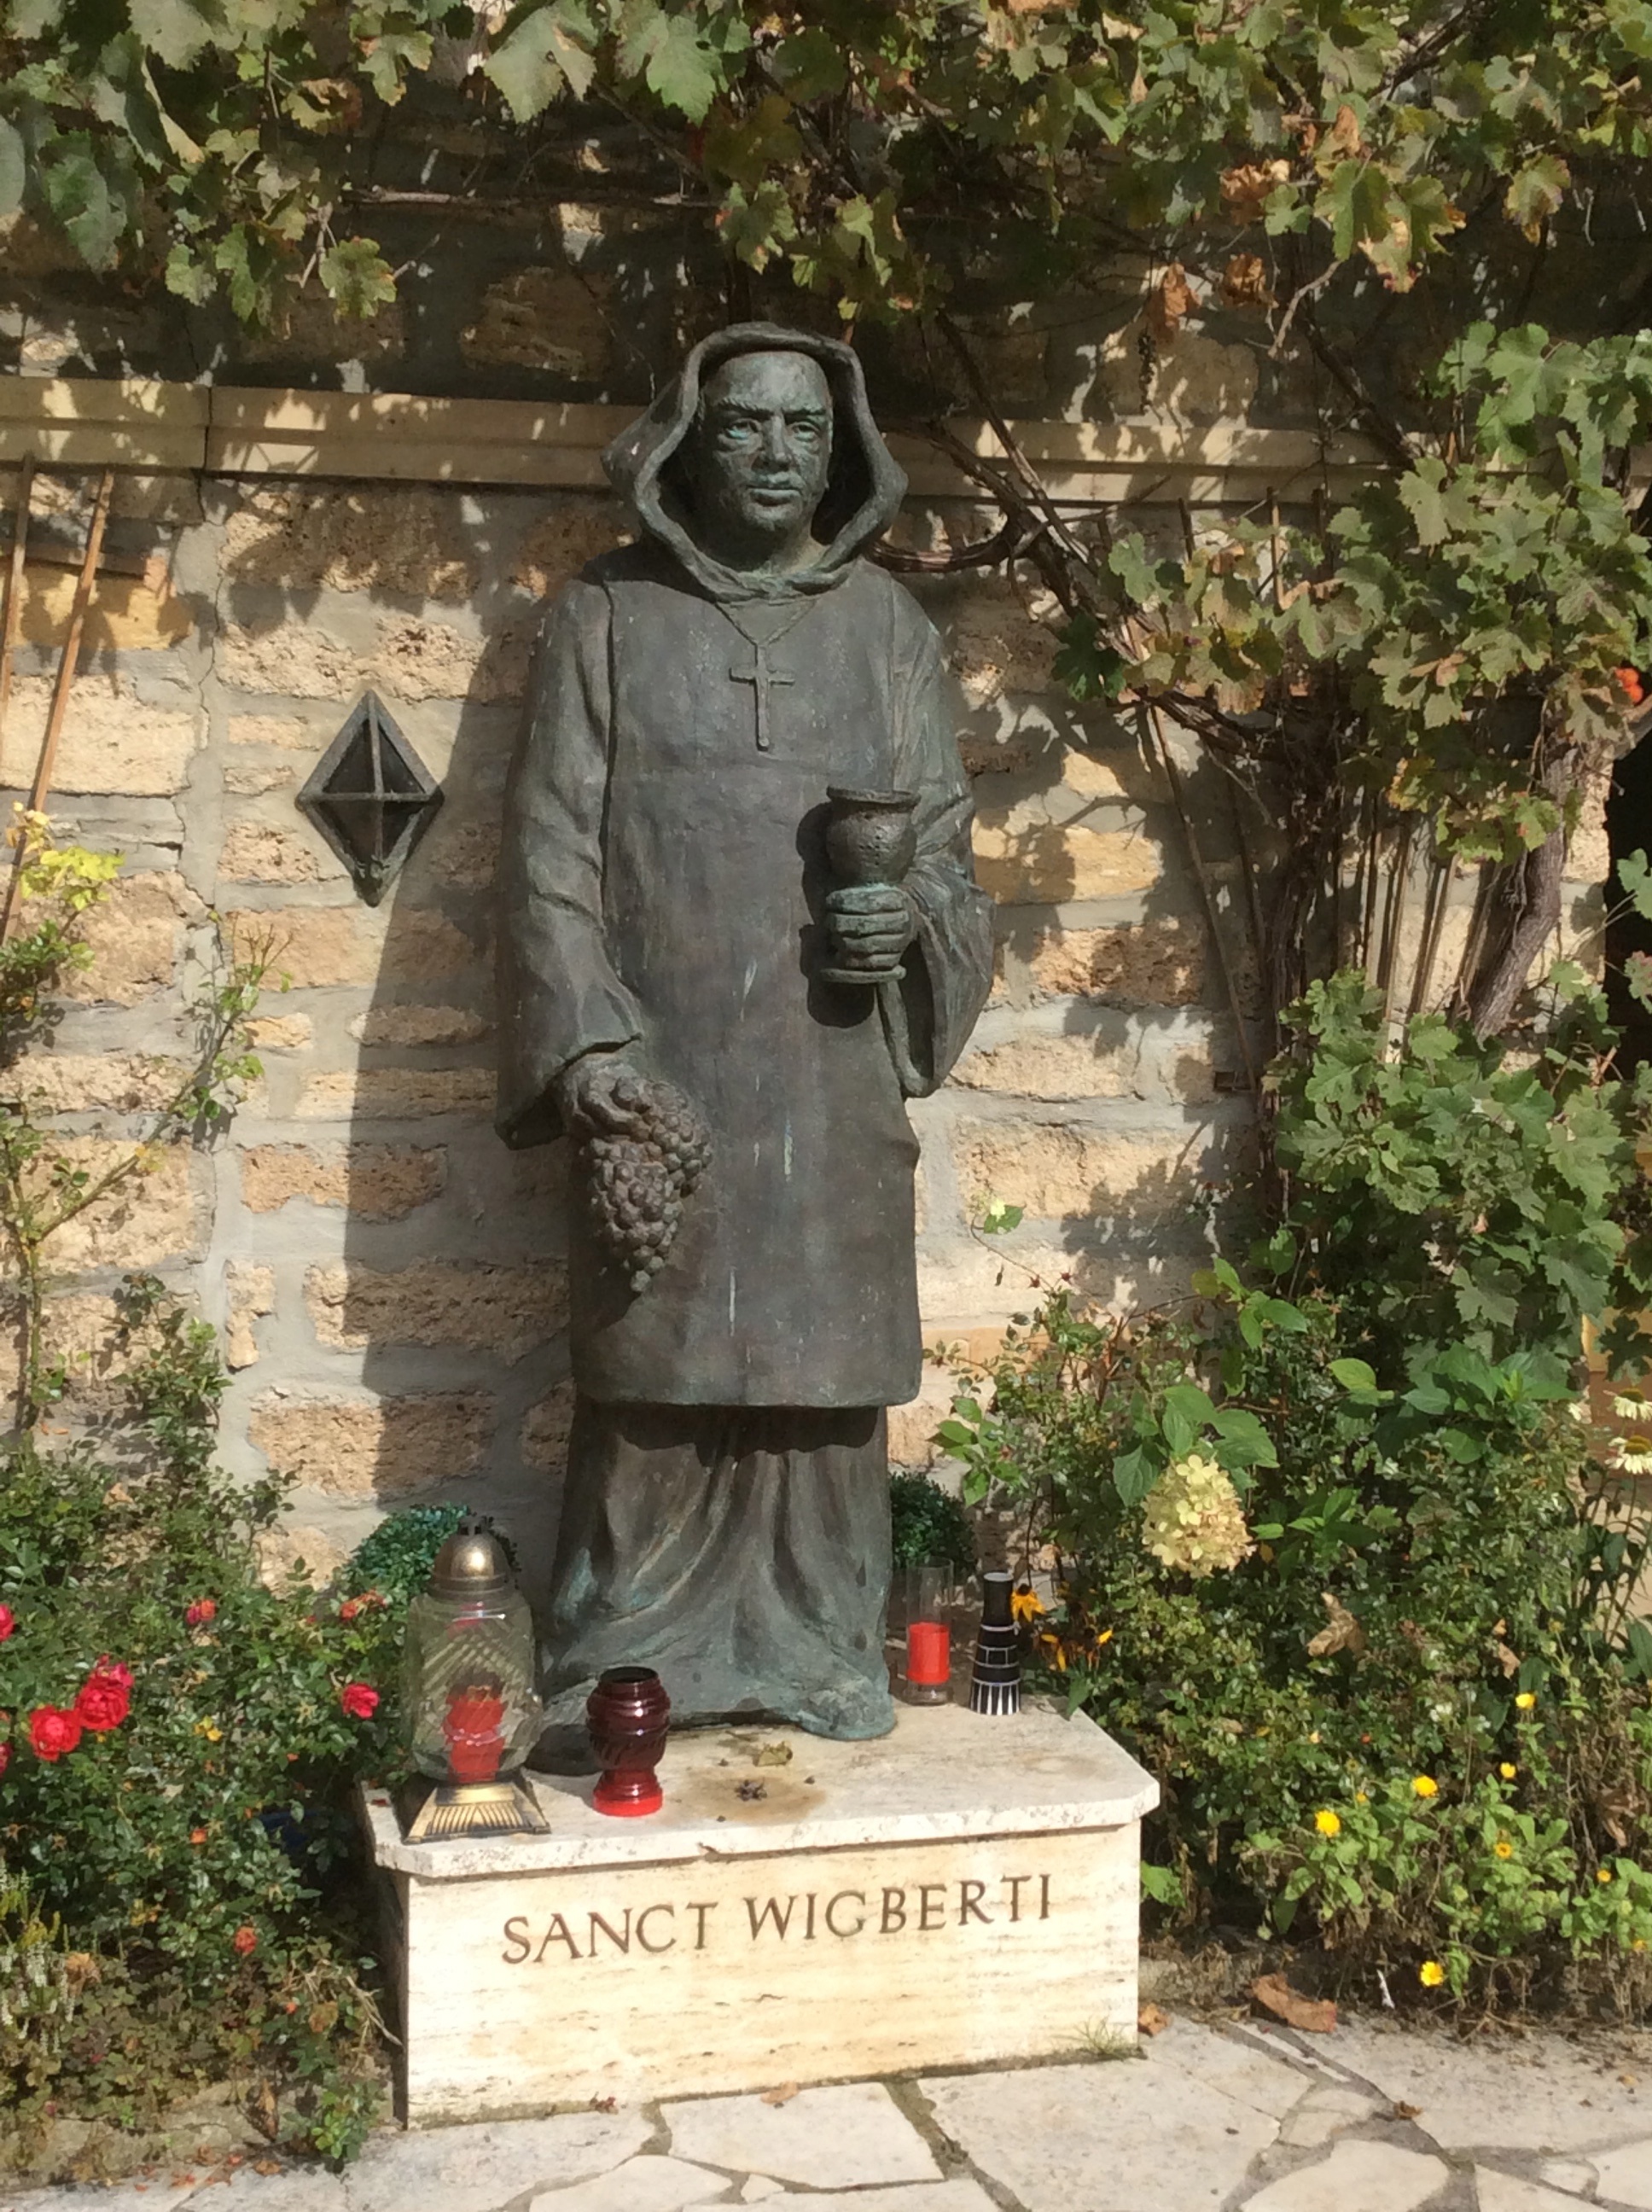
monument, statue, monk, church, sculpture, memorial, art, monastery, sanct wigberti, werning live